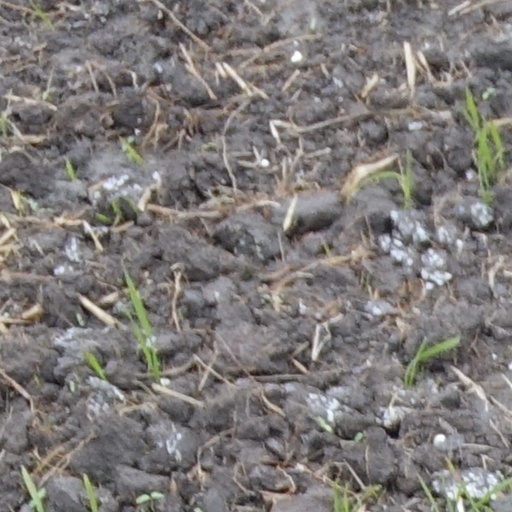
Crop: wheat